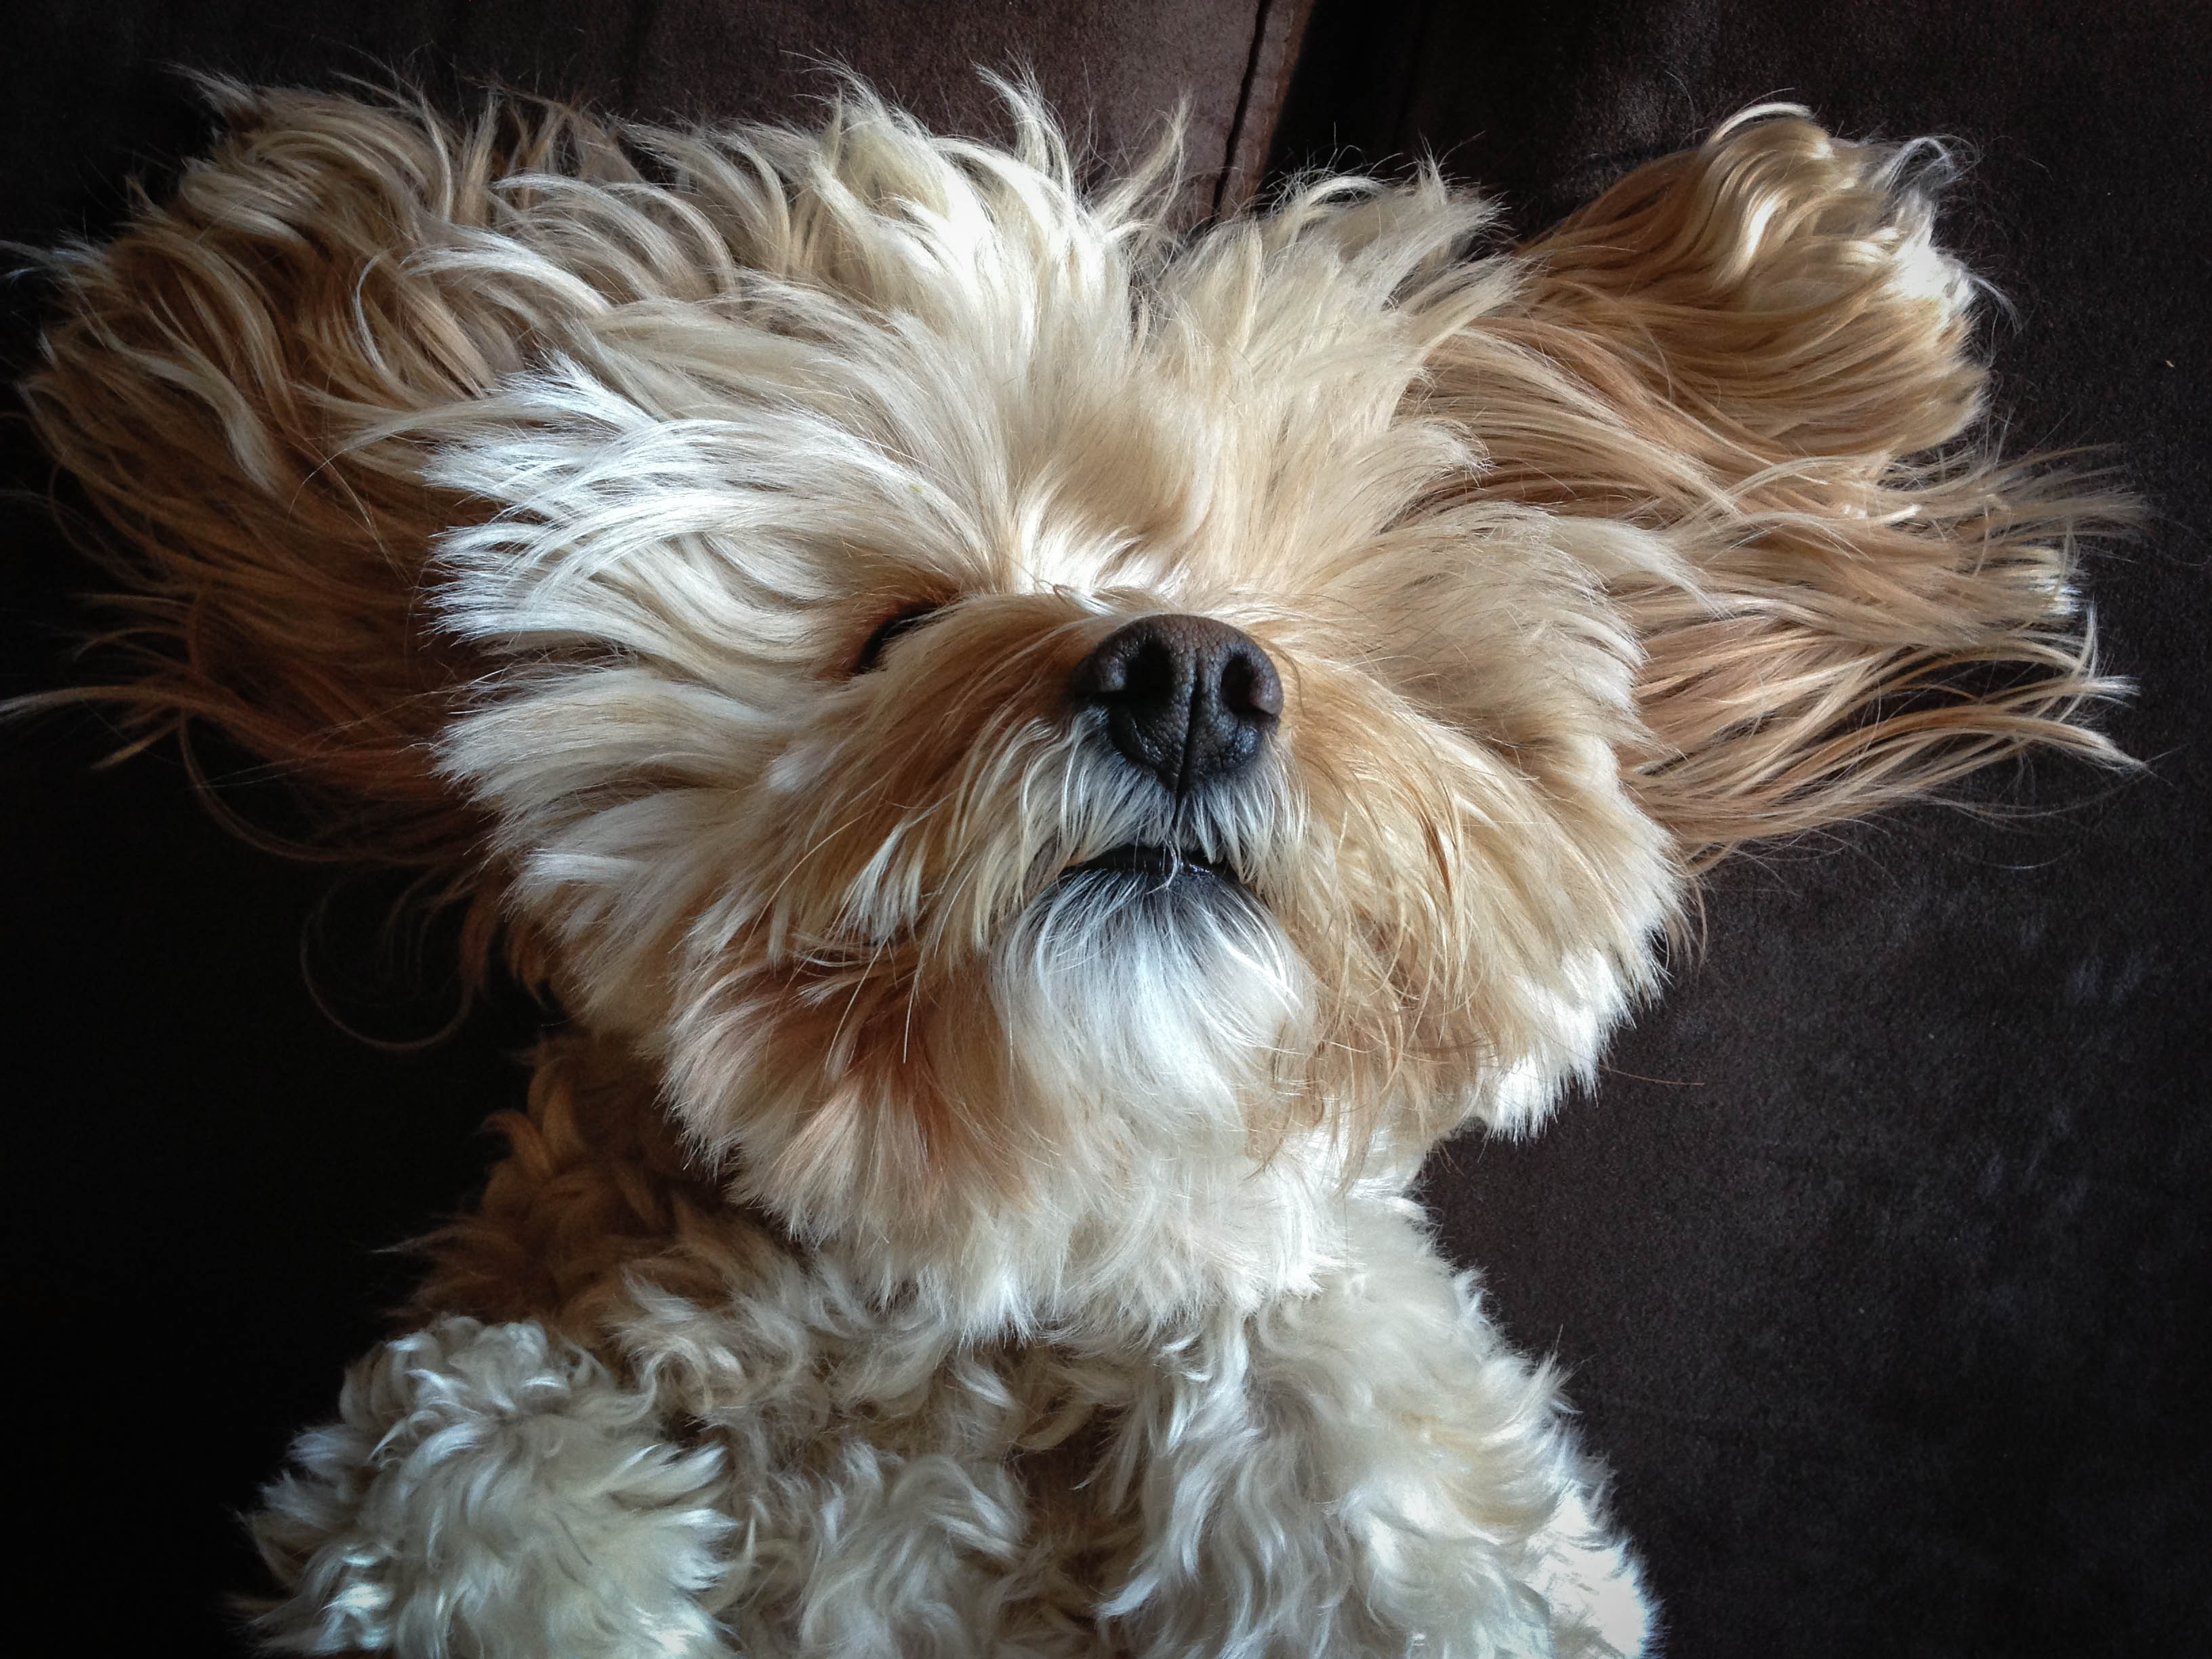
dog, cute, mammal, vertebrate, dog breed, terrier, cavoodle, cavapoo, shih tzu, dog like mammal, carnivoran, schnoodle, morkie, biewer terrier